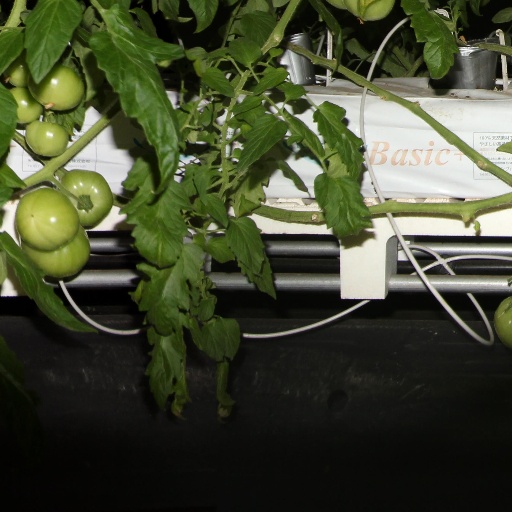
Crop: tomato